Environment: real
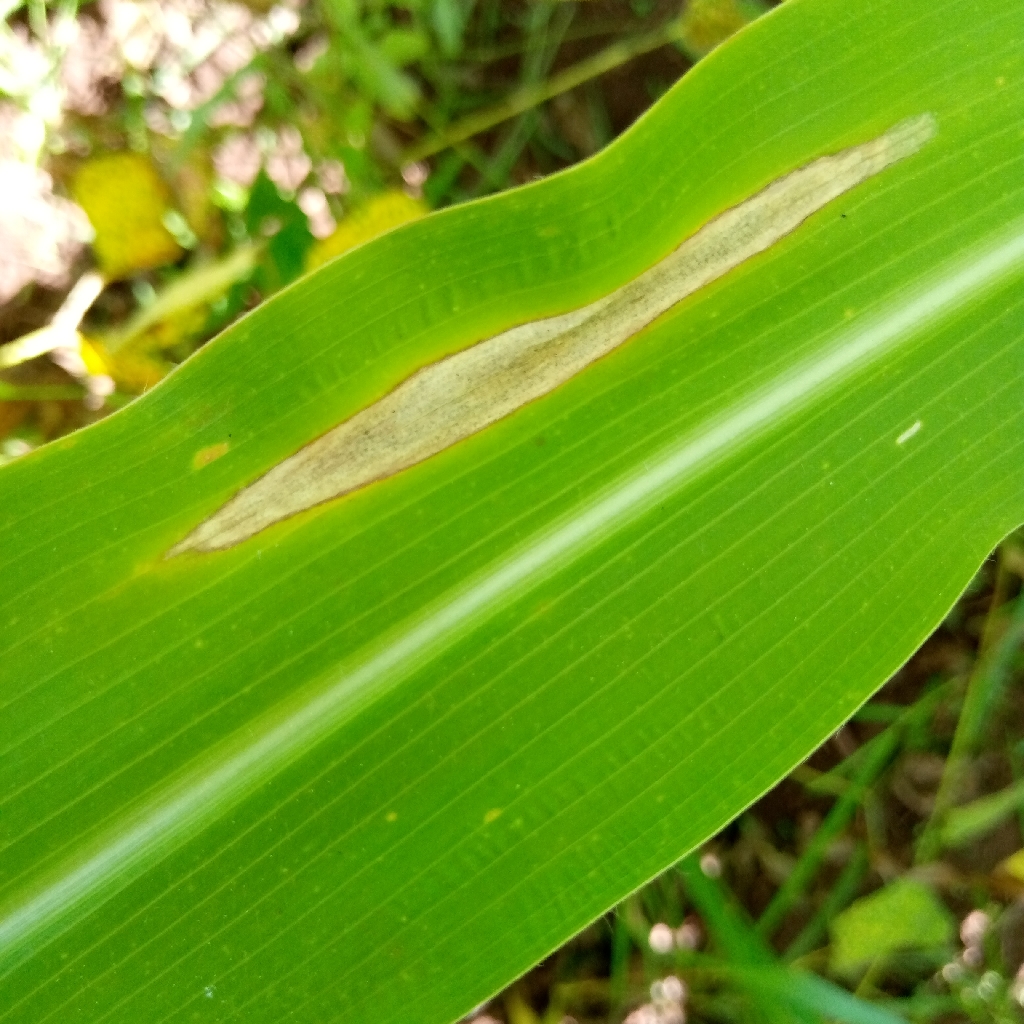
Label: northern_corn_leaf_blight